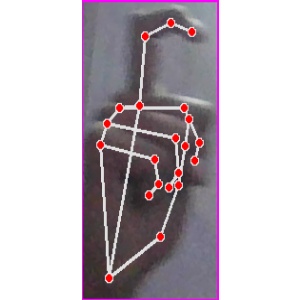
अक्षर: ट